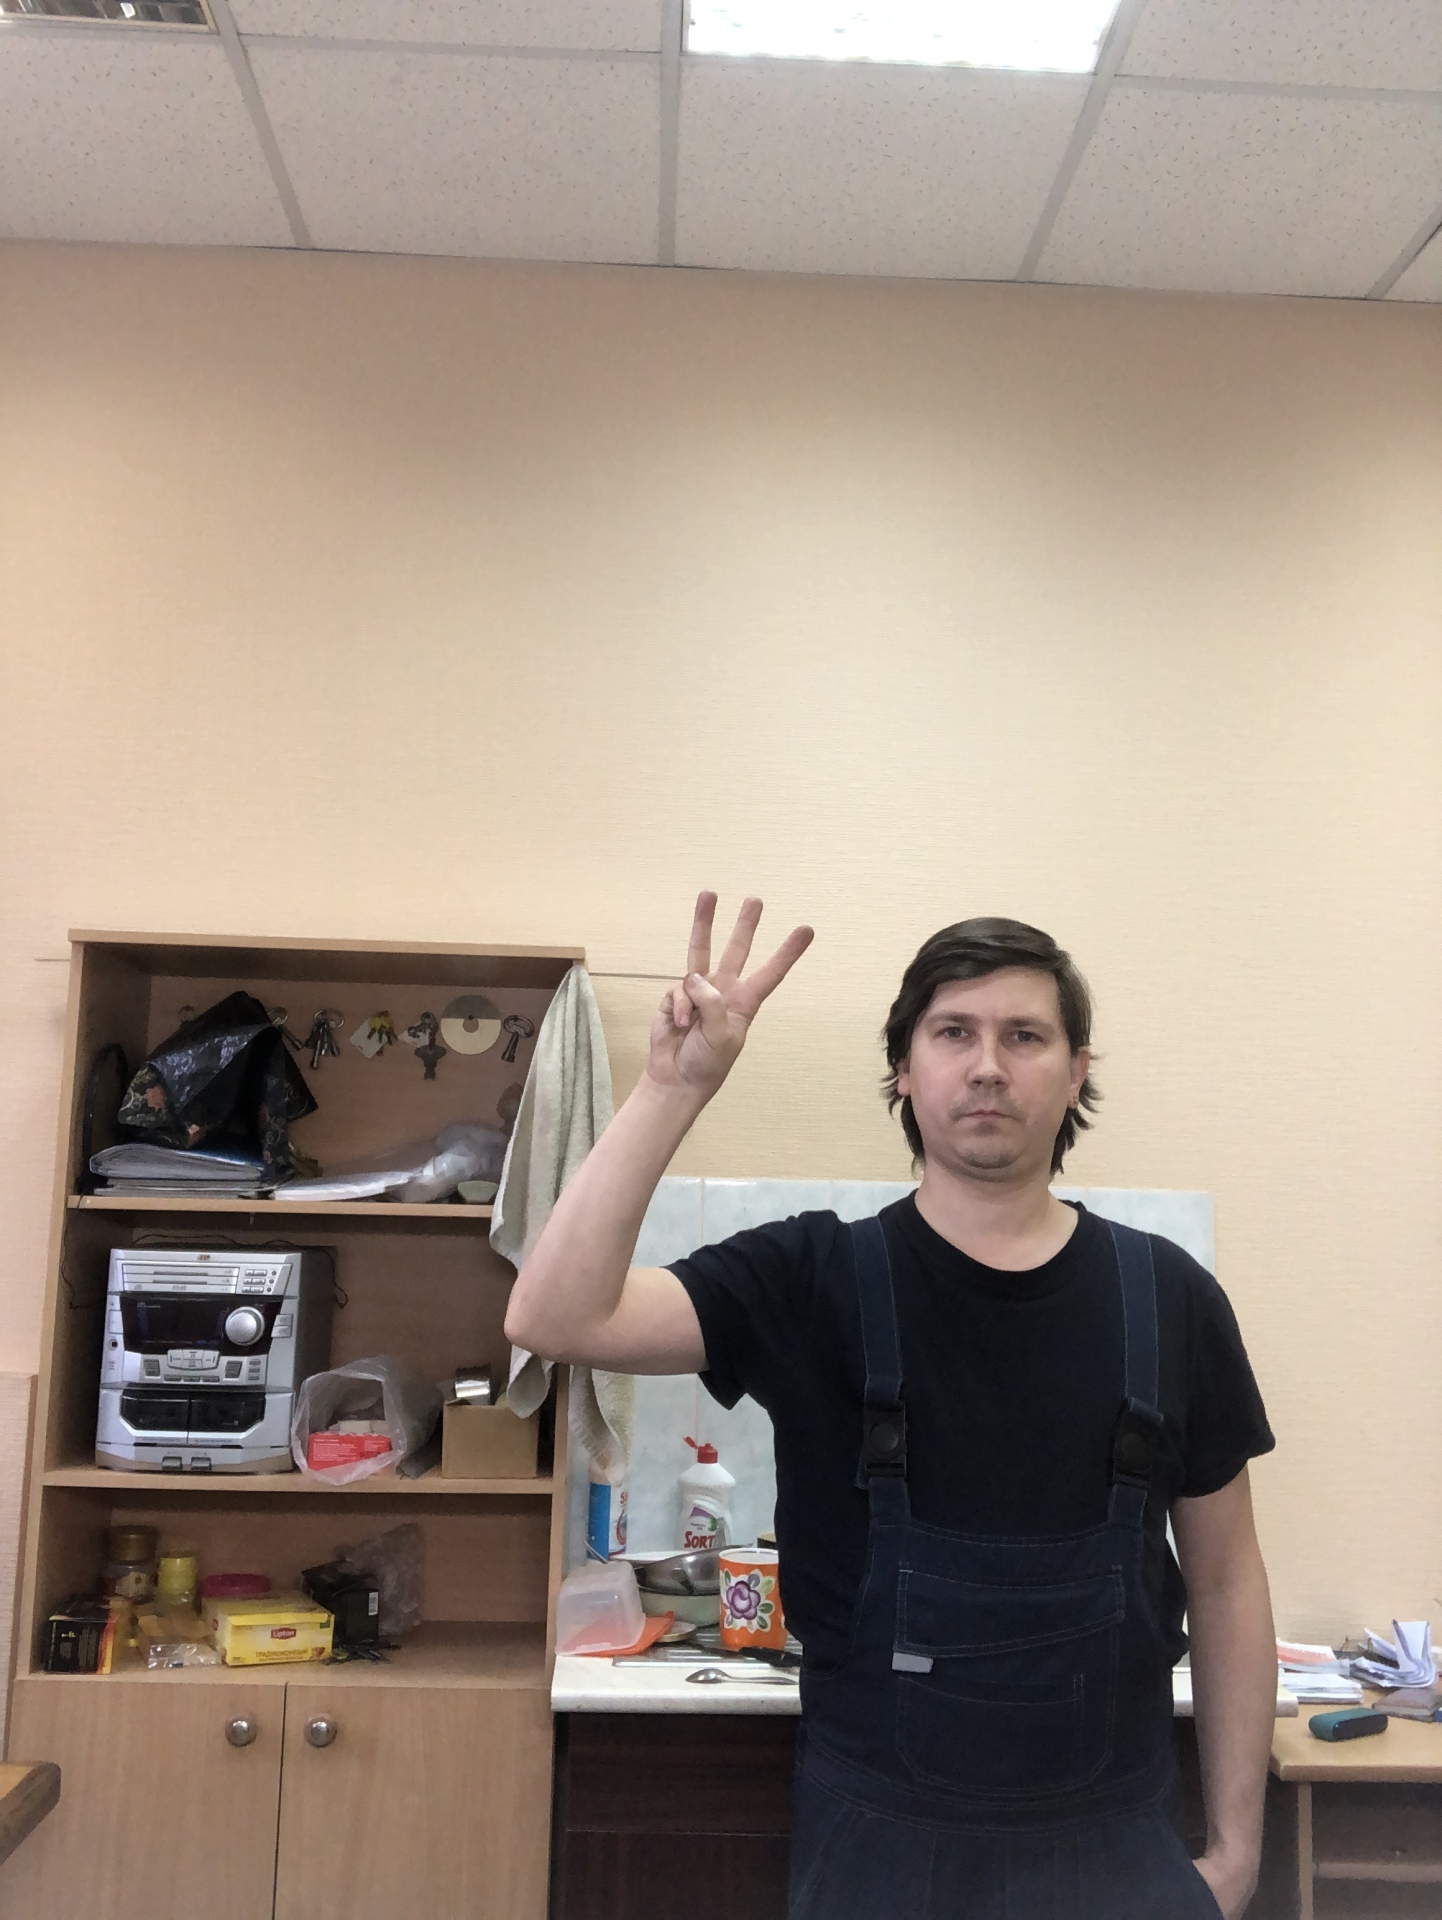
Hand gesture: three